Smolny Institute of Noble Maidens

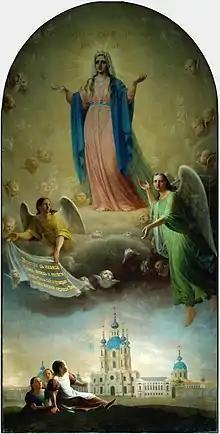
Picture by Alexey Venetsianov "The Intercession of the Mother of God for the Pupils of the Smolny Institute". Between 1832 and 1835

Catherine, an admirer of the progressive ideas of Montaigne, Locke, and Fénelon, wanted to establish an educational institution similar to the Saint–Cyr Institute near Paris. According to its charter, girls were supposed to enter an institution no older than six years of age and stay there for twelve years, and a receipt was taken from their parents that they would not demand them back under any pretext before the expiration of this period. The Empress hoped, by removing children for a long time from an ignorant environment and returning an already developed and ennobled girl there, to help soften morals and create a "new breed of people". The Senate was ordered to print and send the charter of this institution to all the provinces, provinces and cities, "so that each of the nobles could, if he so wishes, entrust his daughters with this established upbringing". The decree provided for the education of two hundred noble maidens in the newly built Novodevichy Convent.